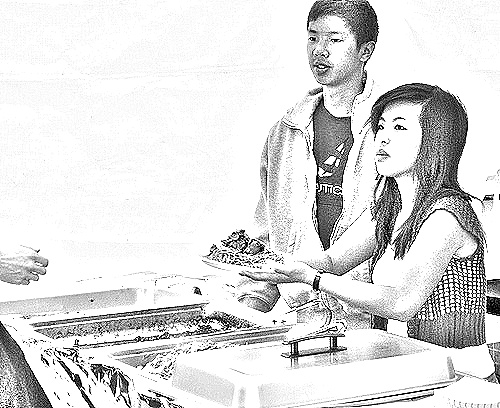
Portrait style: Sketch Portrait